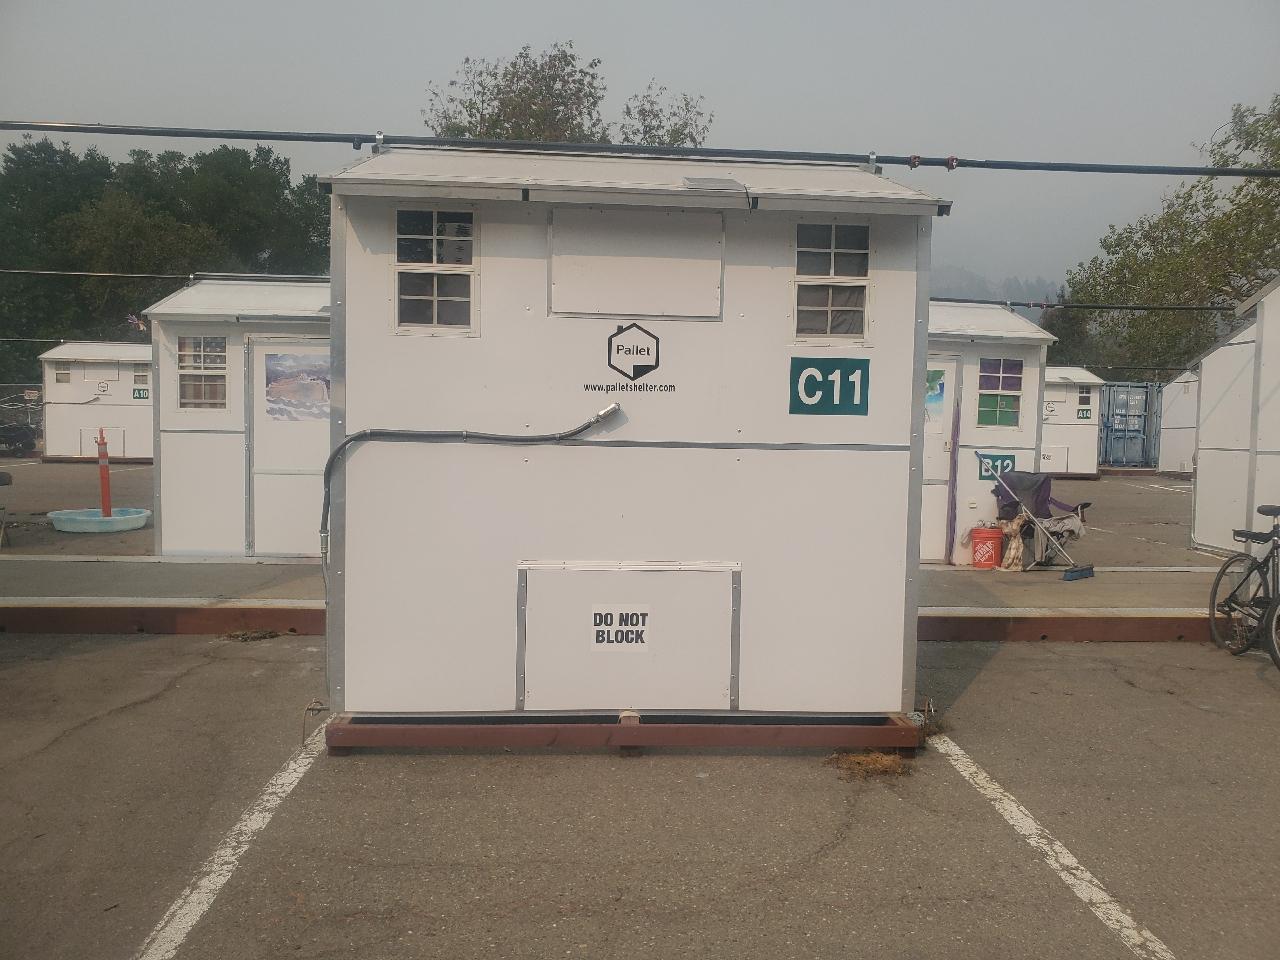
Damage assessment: no_damage